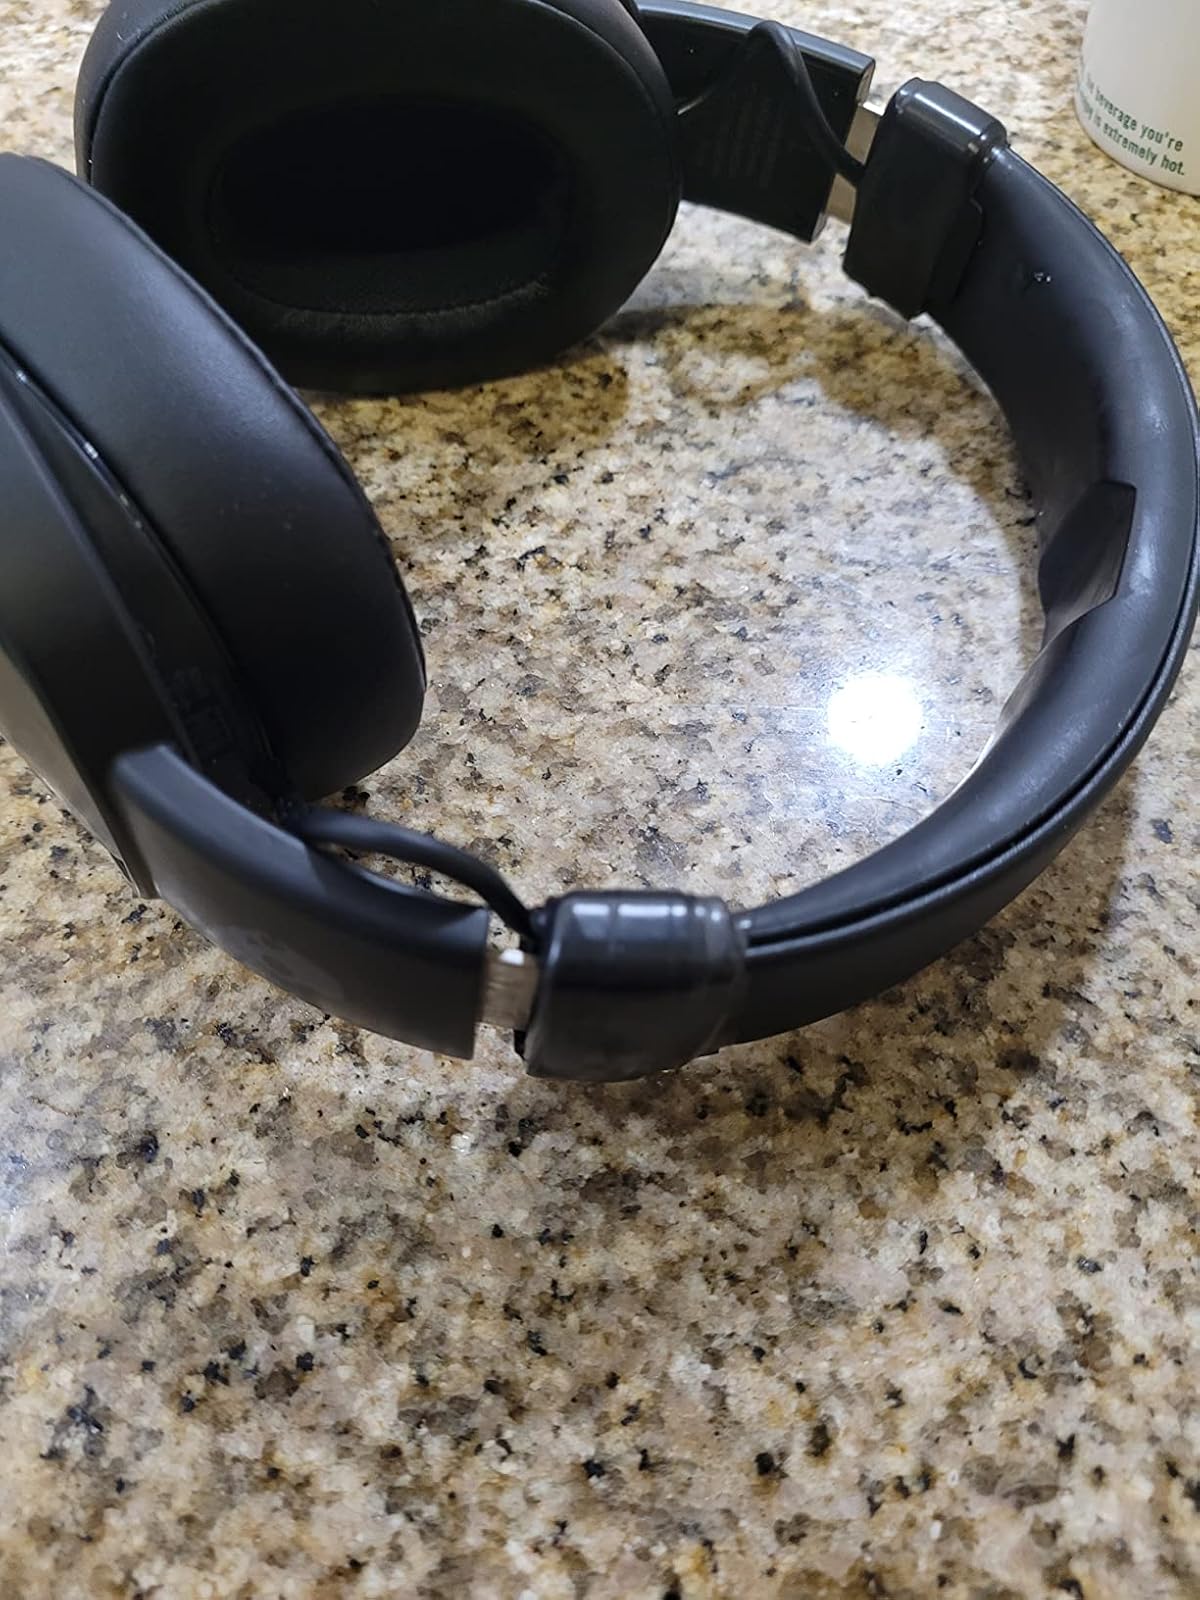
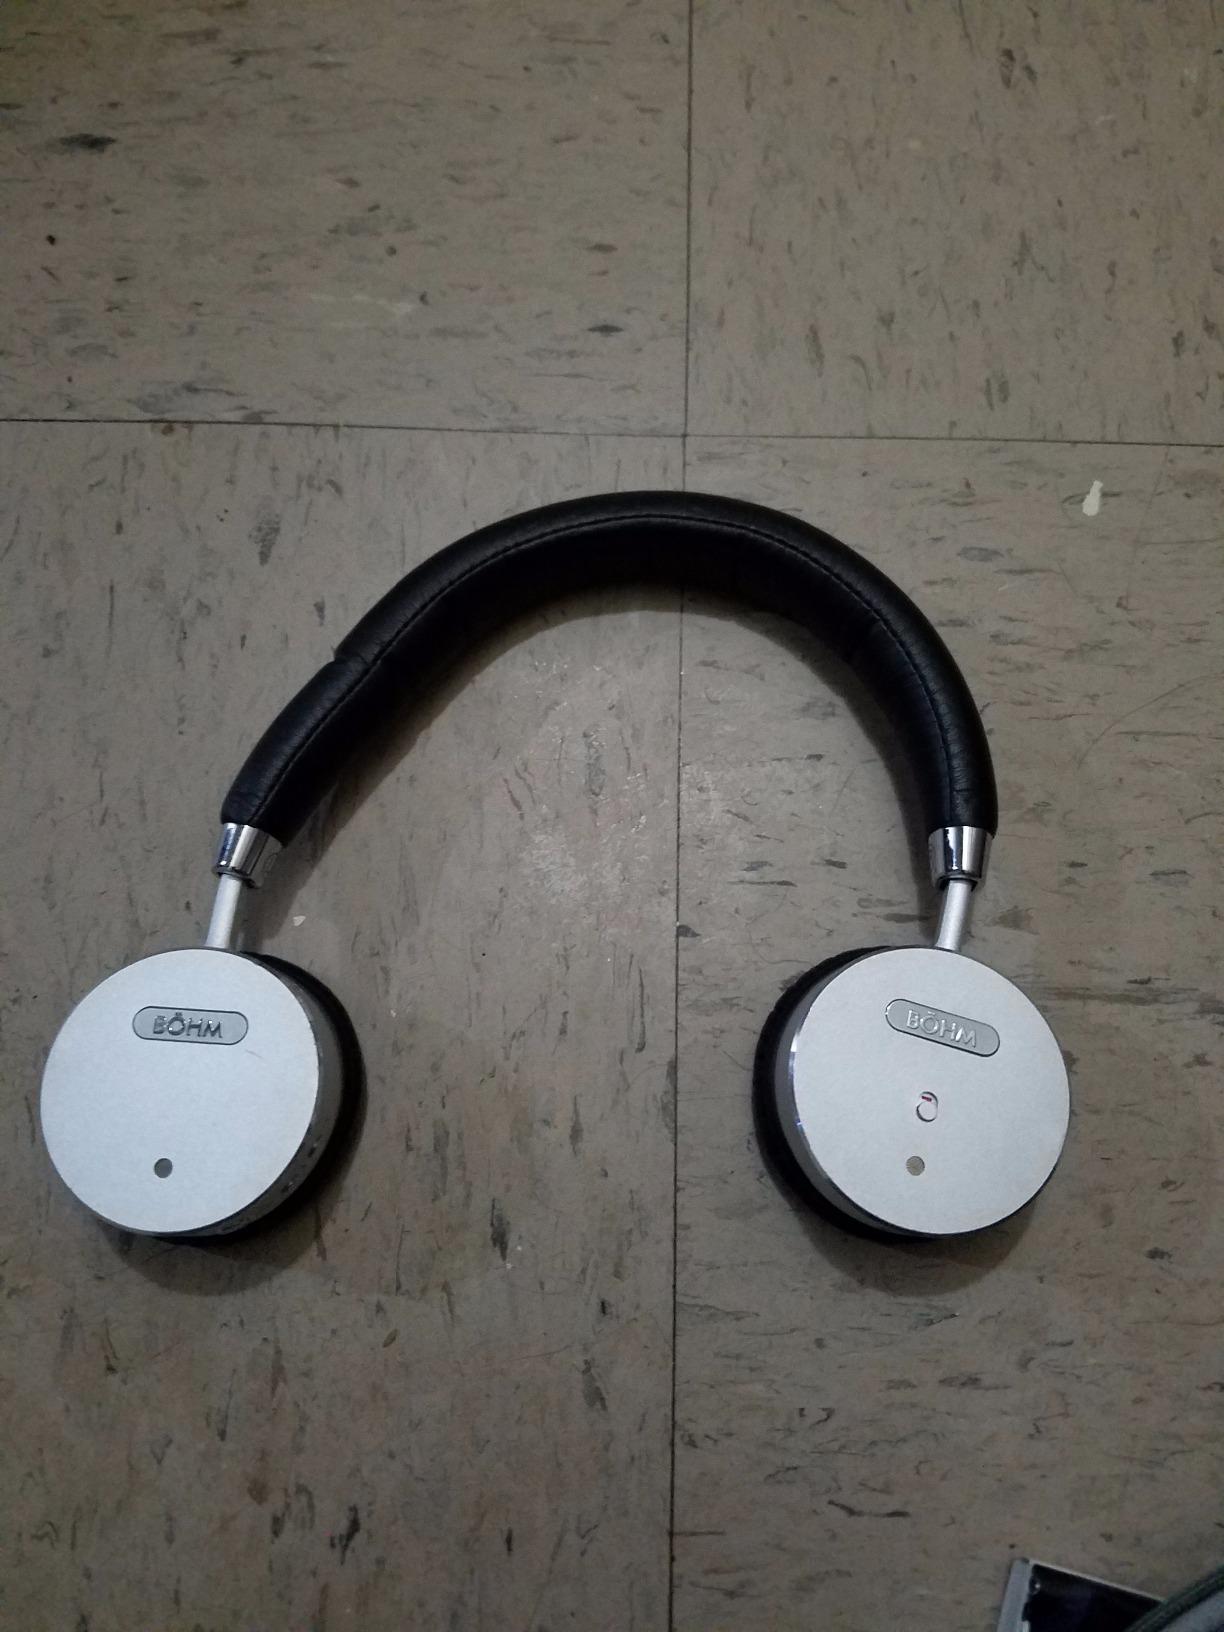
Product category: headphones
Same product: no